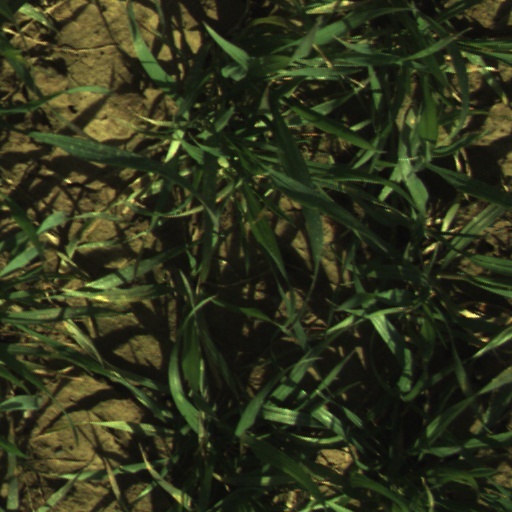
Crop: wheat